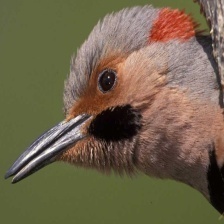
Species: NORTHERN FLICKER
Scientific name: COLAPTES AURATUS